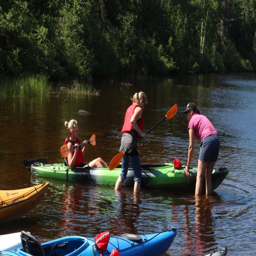
people getting ready to head out on the lake .